Scott Fitzpatrick

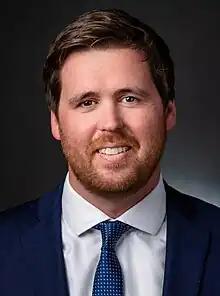
Official portrait, 2021

Scott Fitzpatrick (born September 28, 1987) is an American politician serving as the state auditor of Missouri since 2023. A Republican, he previously served as Missouri State Treasurer from 2019 to 2023 and represented Missouri's 158th District in the Missouri House of Representatives from 2013 to 2019.